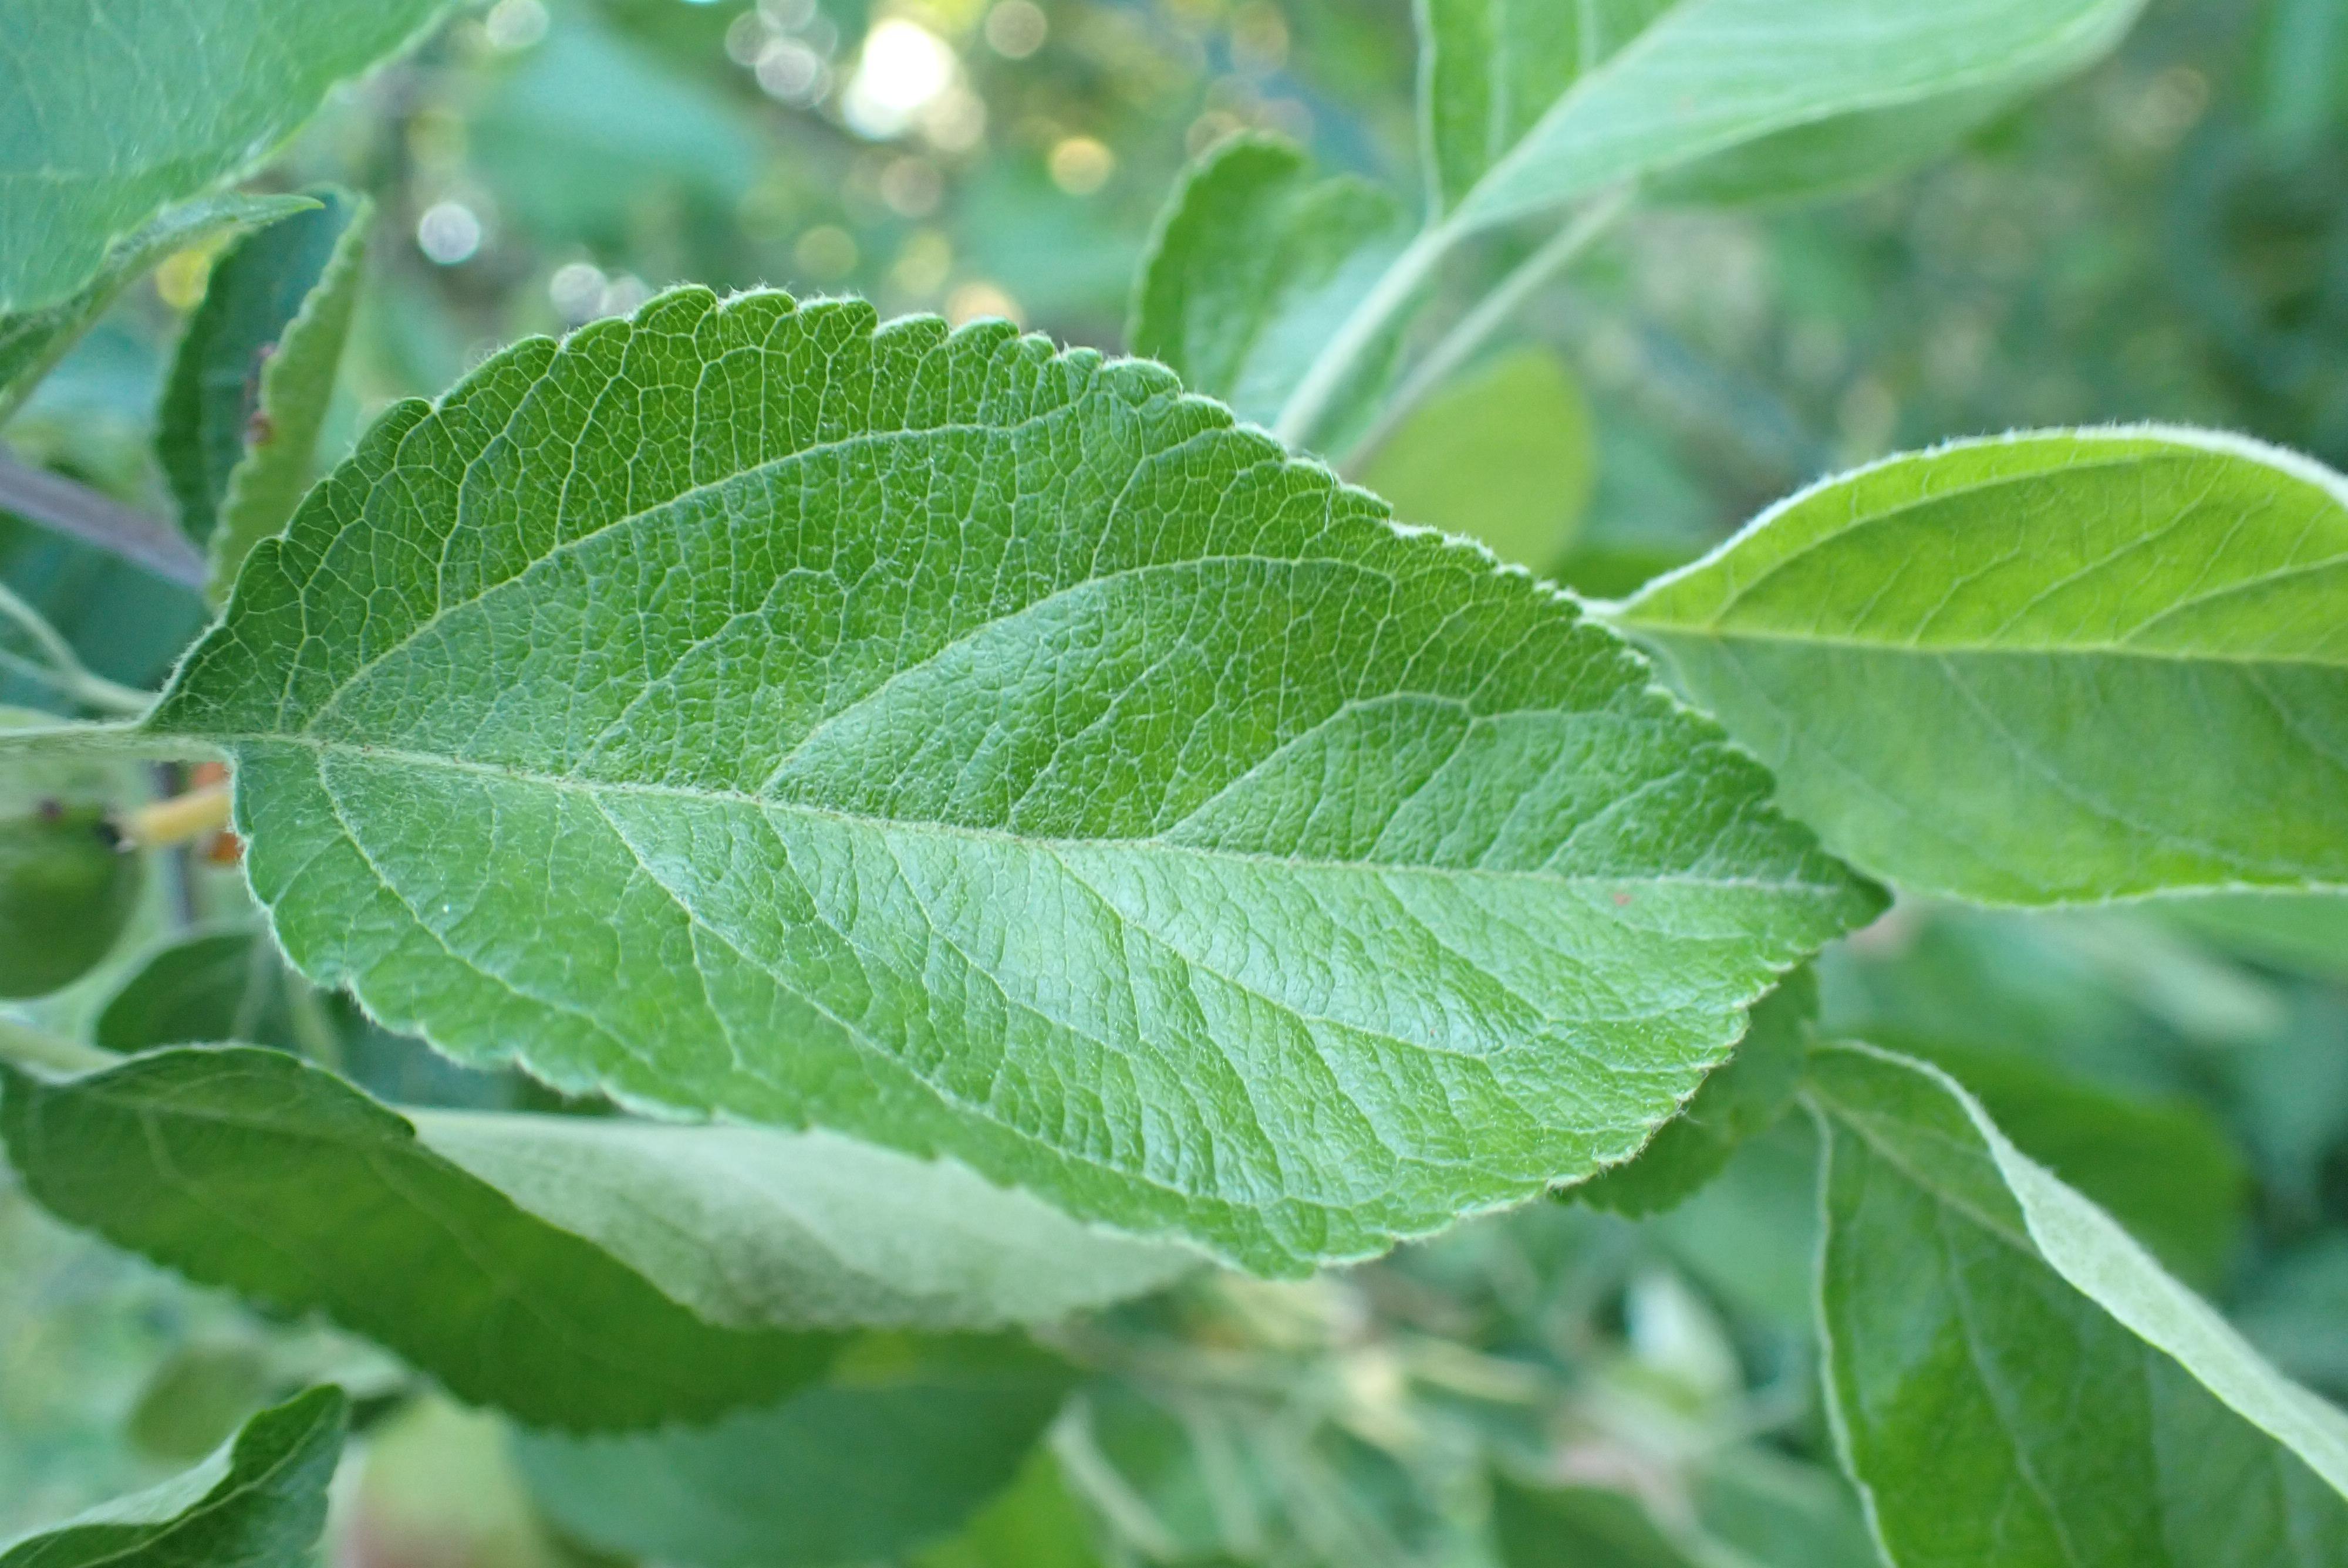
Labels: healthy